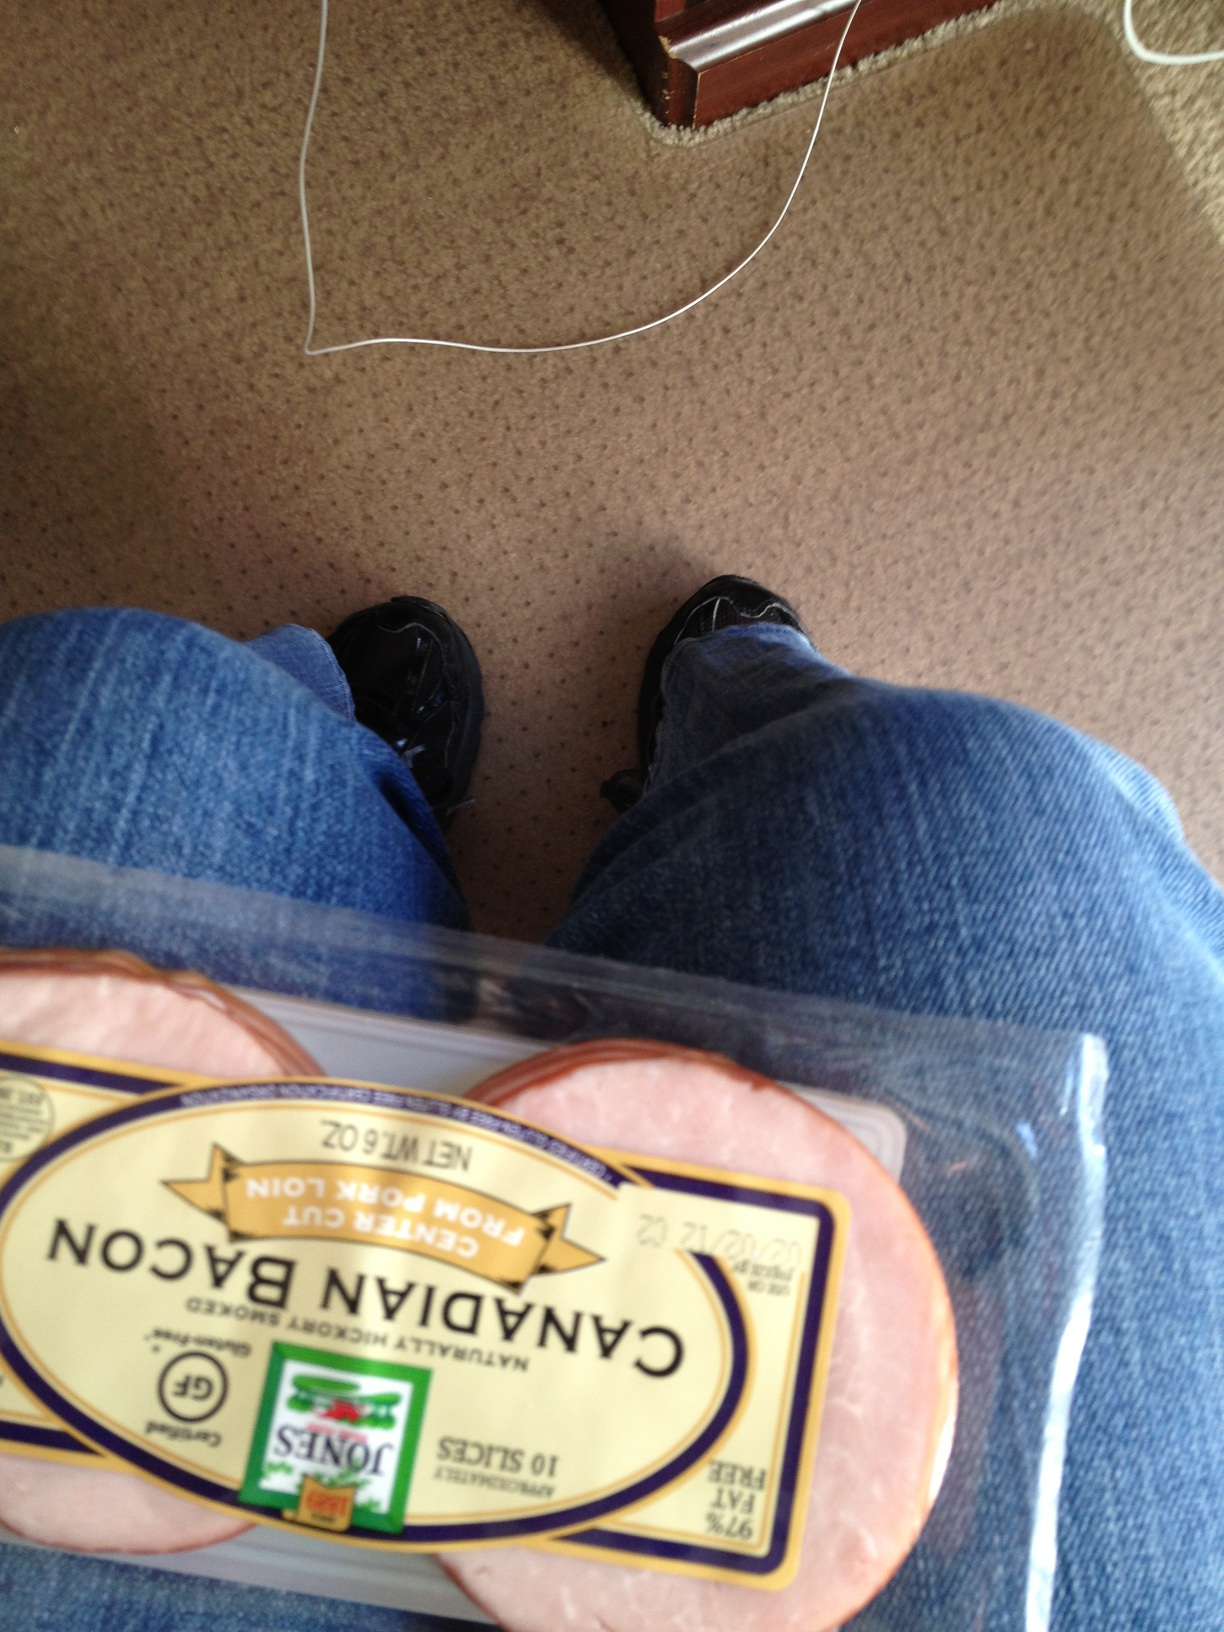Question: What's the expiration date on this? Thank you.
Answer: unanswerable